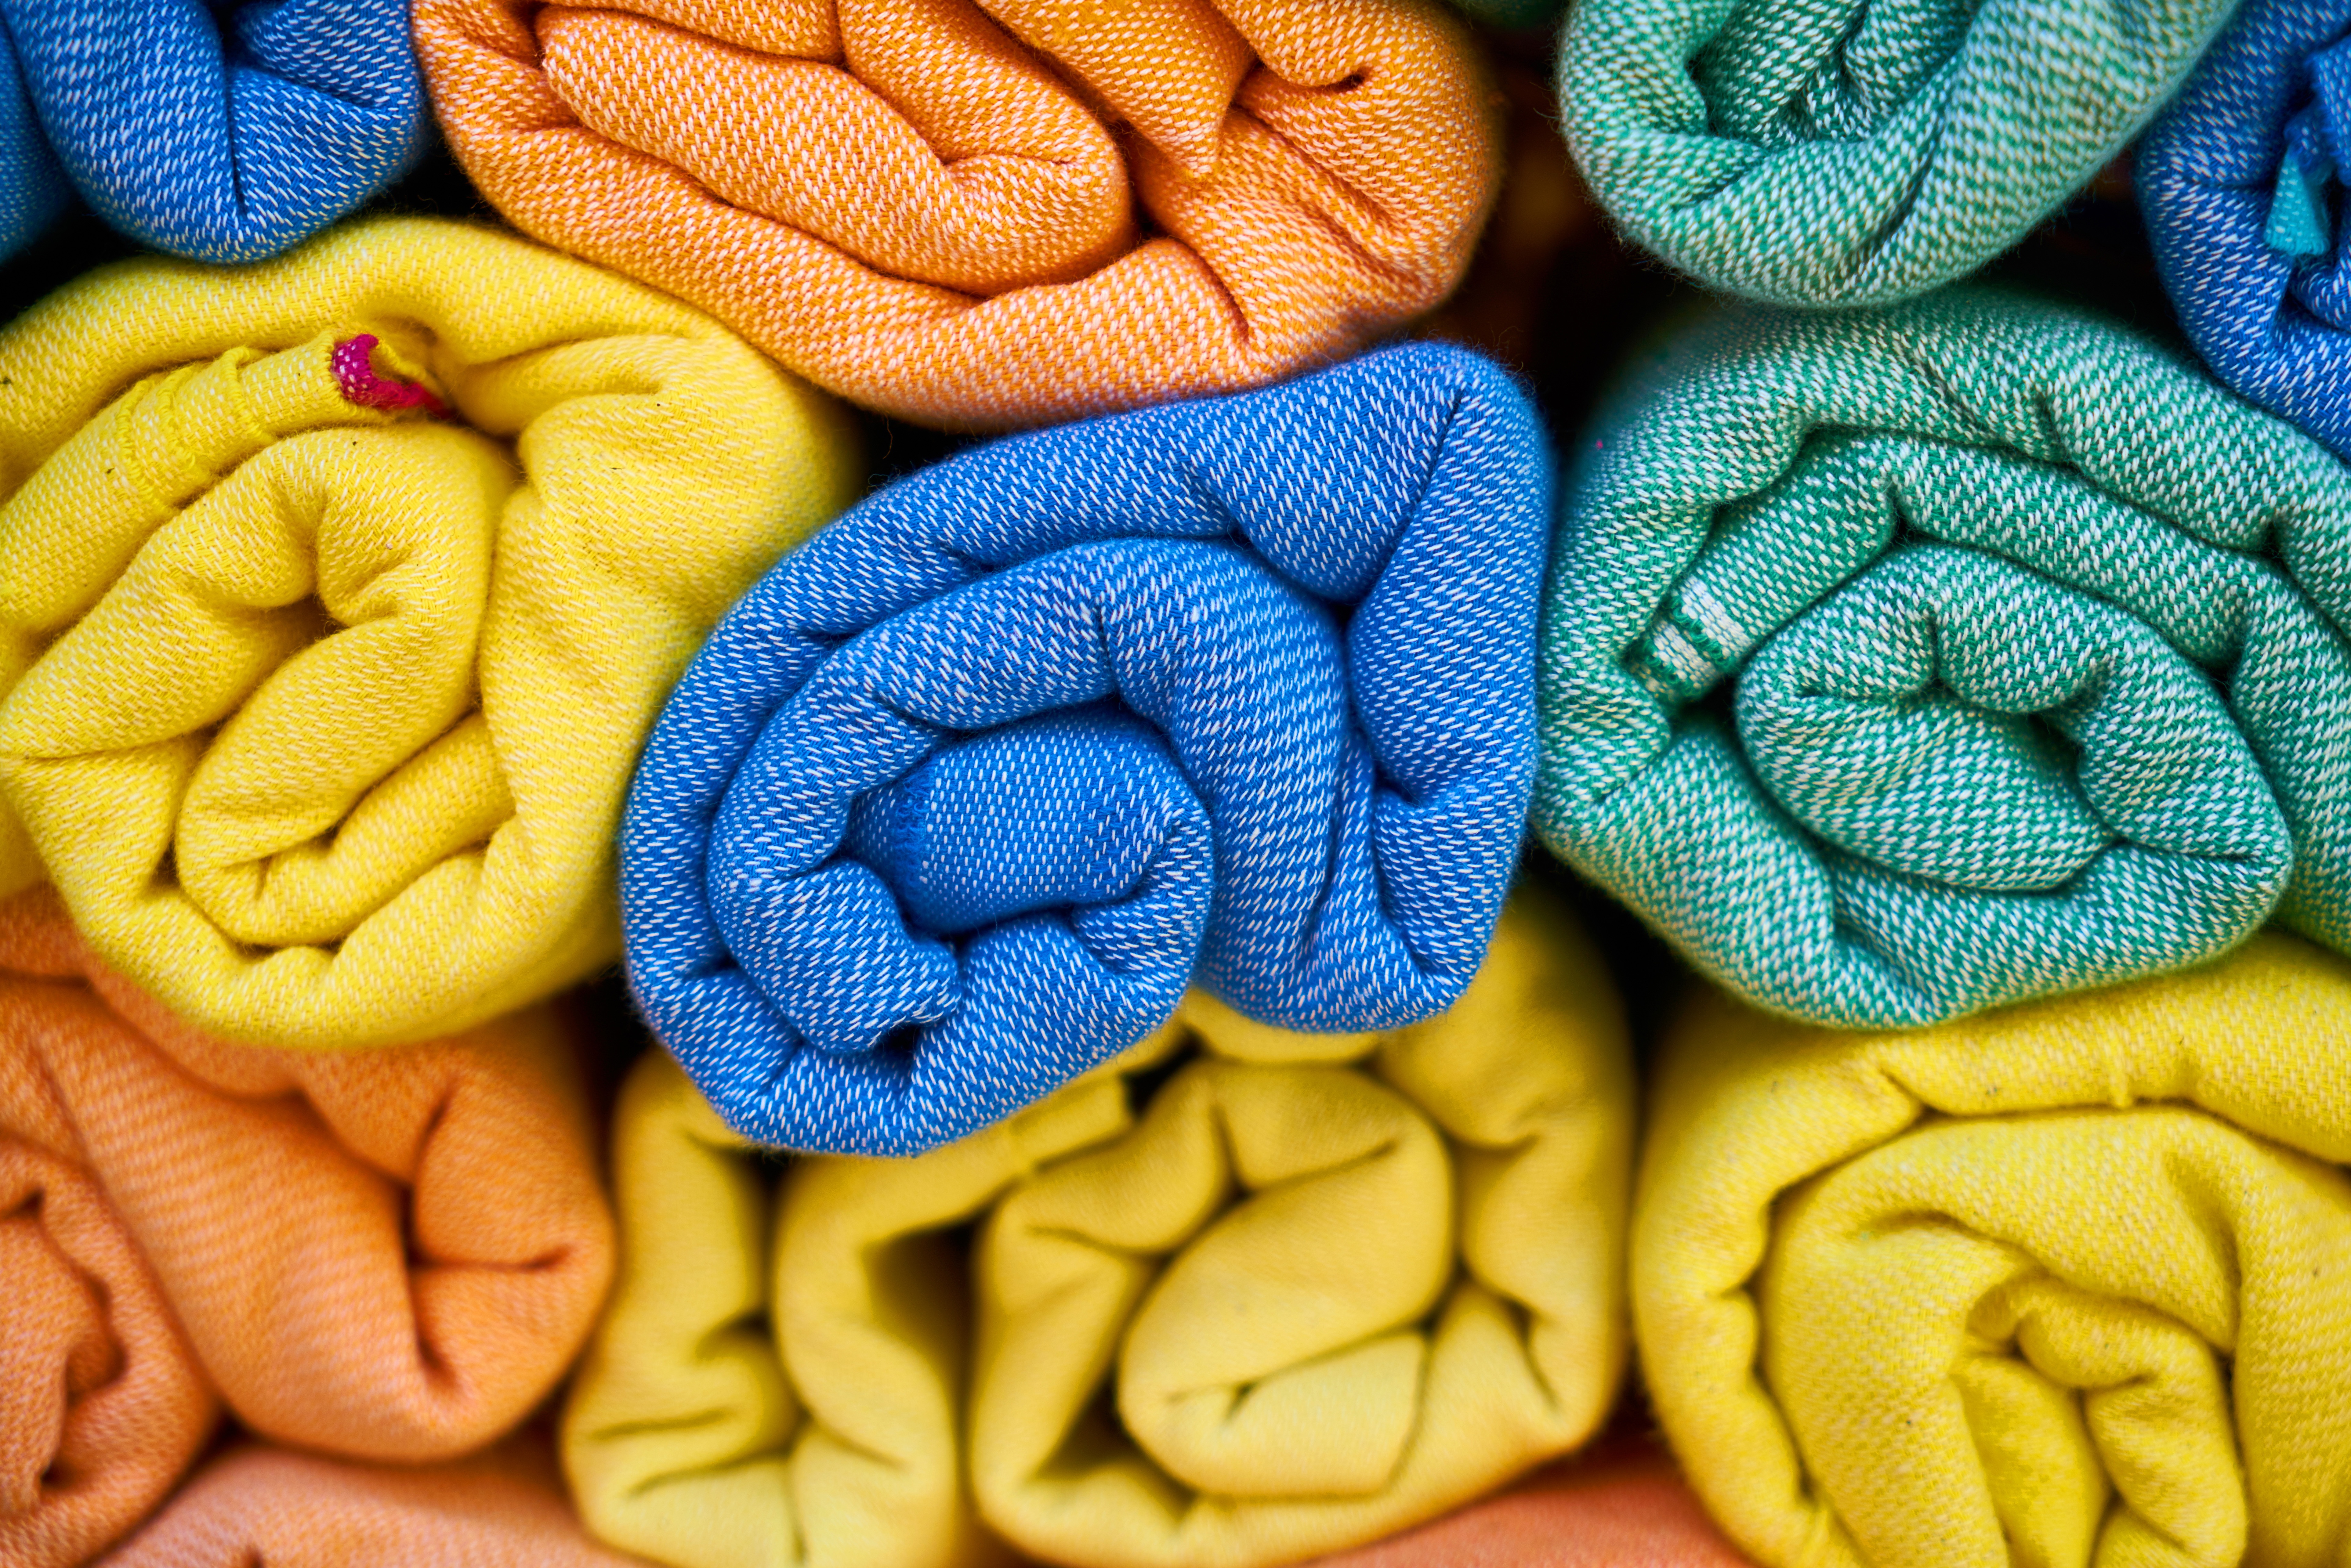
flower, petal, food, yellow, bathroom, textile, towels, organ, cotton, hygiene